Equestrian statue of Christian V

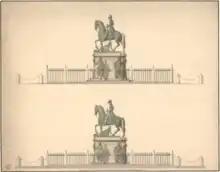
Drawing of the statue..

Shortly after Christian V was crowned in 1670, Kongens Nytorv was laid out as a "place royale" with inspiration from France. Land around the new square was distributed among interested wealthy citizens, including people from the new ranks. Buildings facing the square were required to have at least two stories and meet certain standards. The French sculptor Abraham-César Lamoureux was commissioned to create an equestrian statue of Christian V for the centre of the square.